Wenzel House

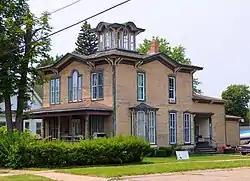

The Wenzel House is a single family home located at 1203 South Fayette in Saginaw, Michigan. It was listed on the National Register of Historic Places in 1982.